Battle of Cape Spada

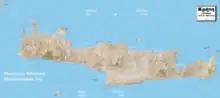

When the Italians encountered the Allied destroyers at about 07:30, "Sydney" and "Havock" were to the north on a sweep for submarines. The other destroyers led the Italian cruisers on a chase northwards to give "Sydney" time to come to the rescue. "Sydney" sighted the Italians at 08:26, opening fire at 08:29, and the Italian cruisers turned away to the south-west. In the chase that followed, "Bartolomeo Colleoni" was hit several times by "Sydney" and a shell tore through her unarmored hull; the boilers and guns were disabled at 09:23, leaving her dead in the water.